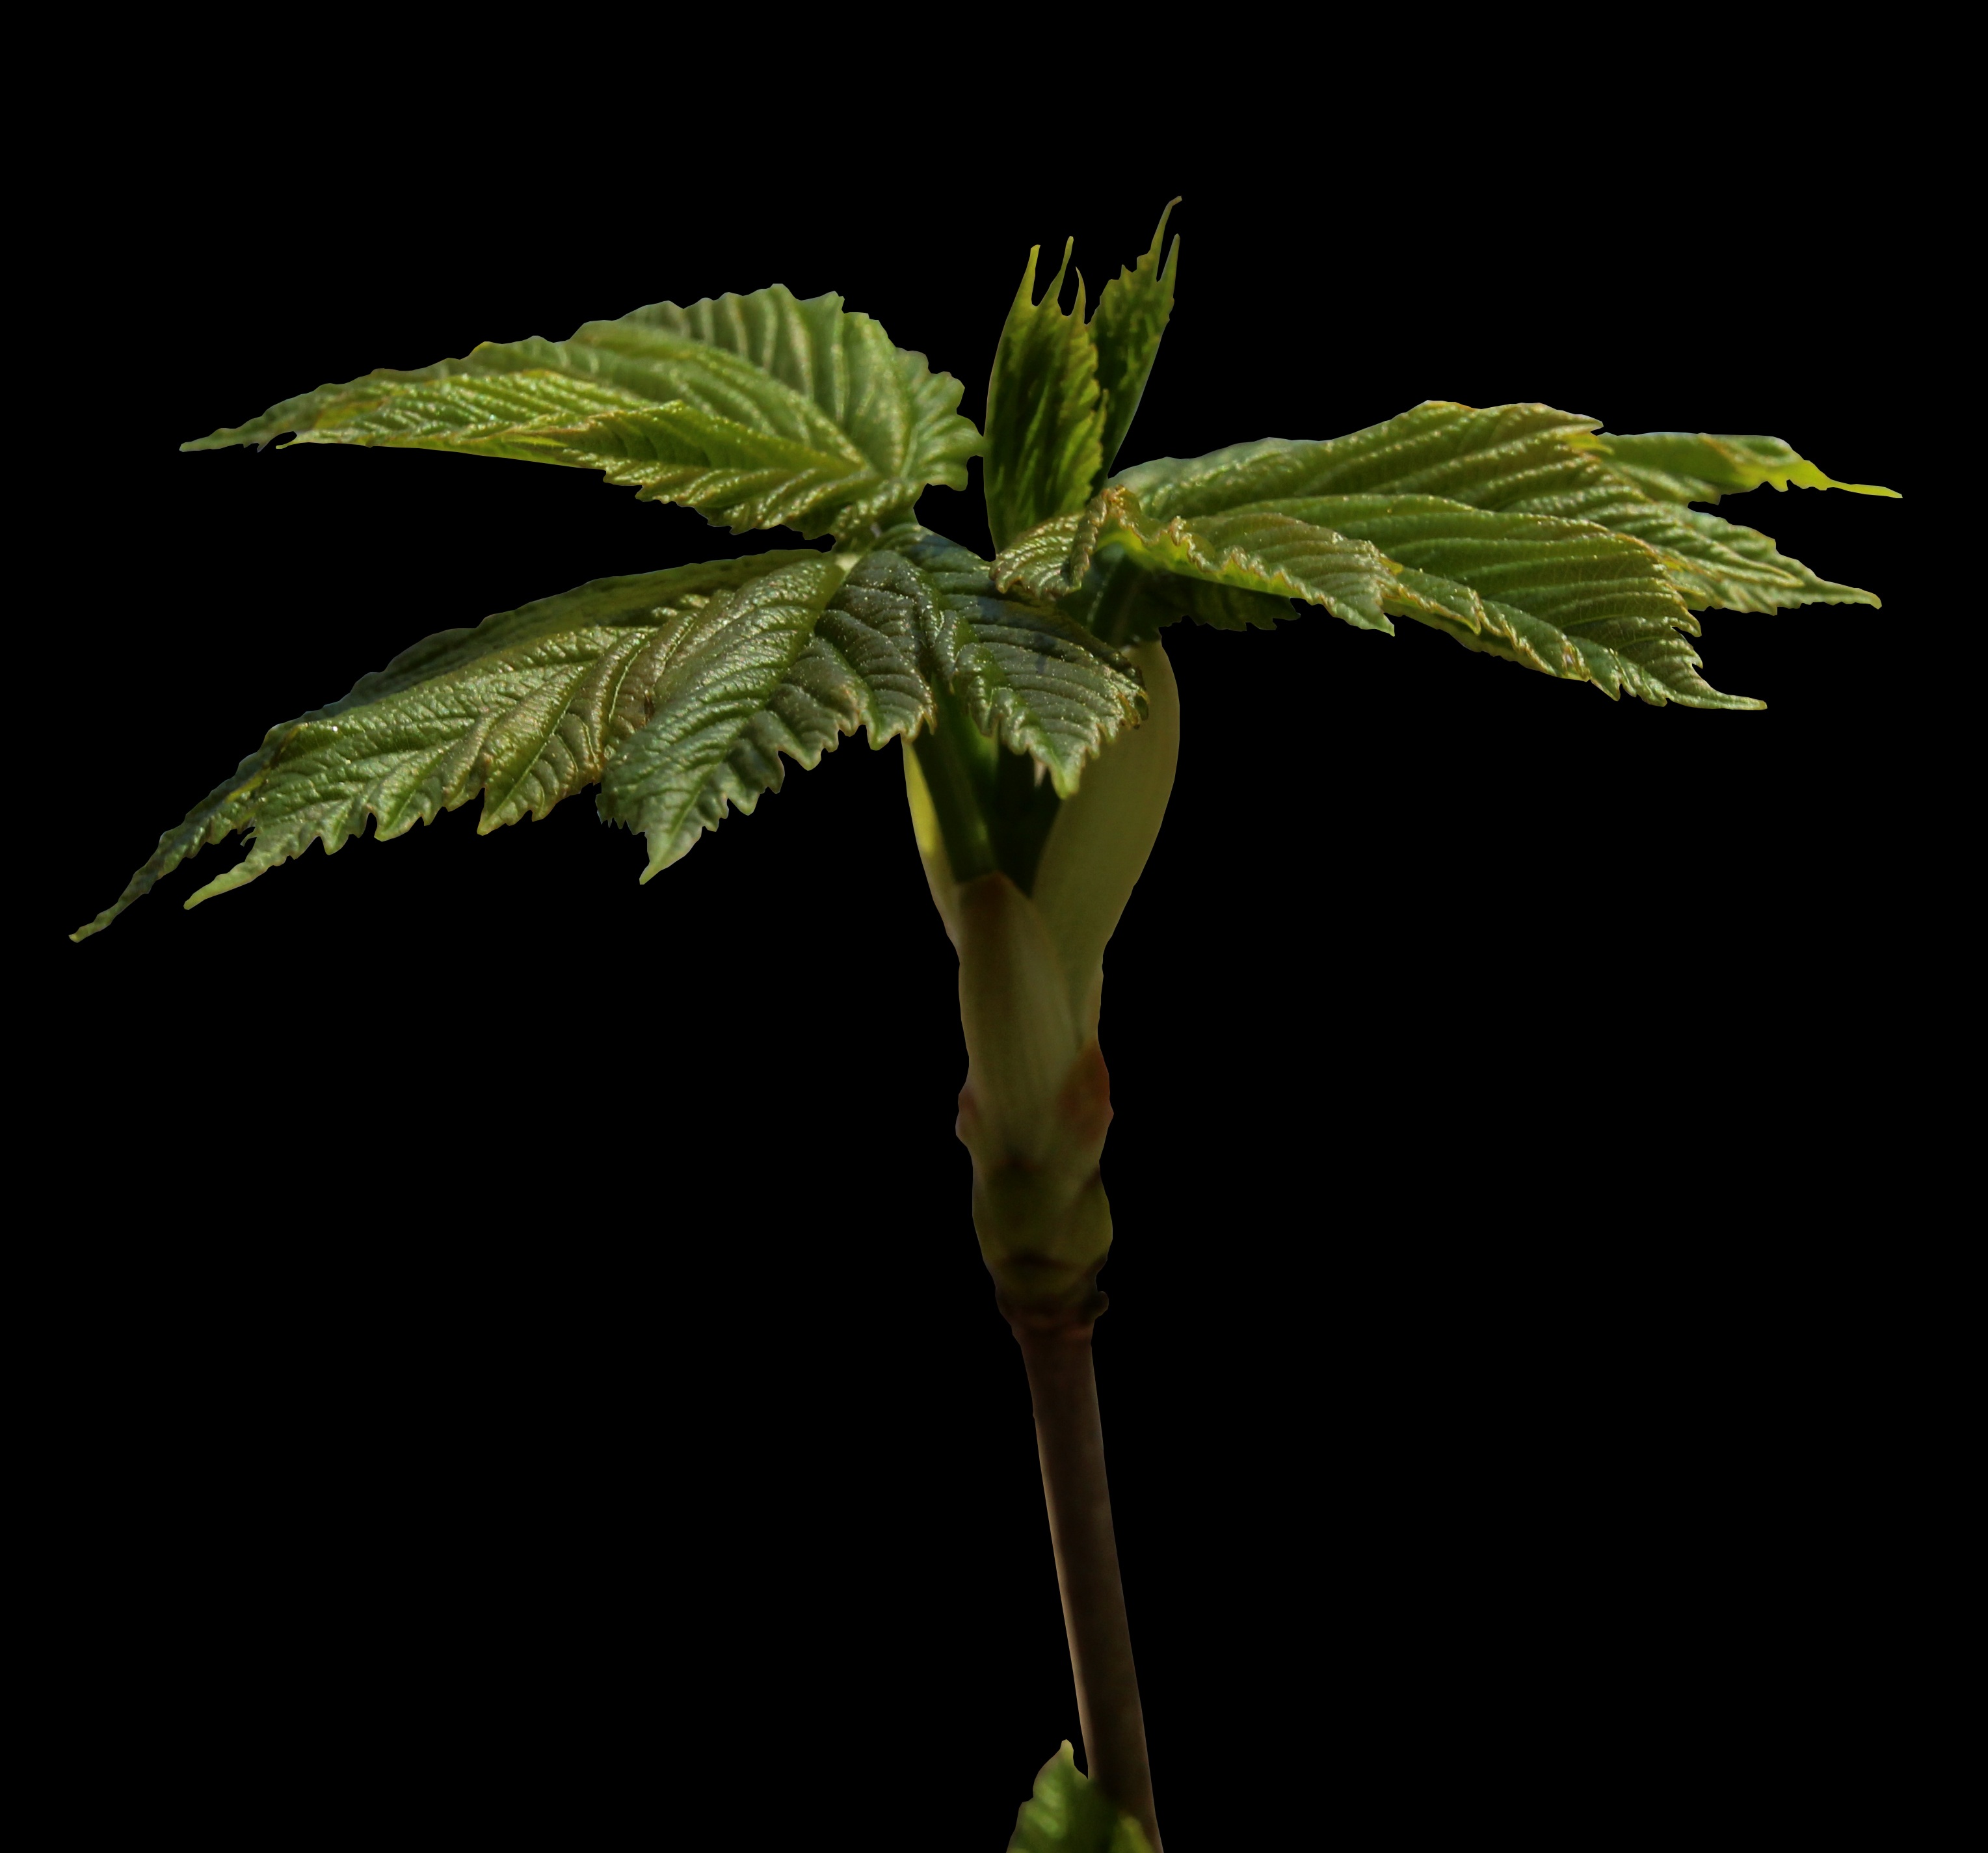
tree, branch, plant, leaf, flower, spring, green, herb, produce, botany, close, flora, leaves, shrub, bud, spring awakening, flowering plant, plant stem, woody plant, land plant, arecales